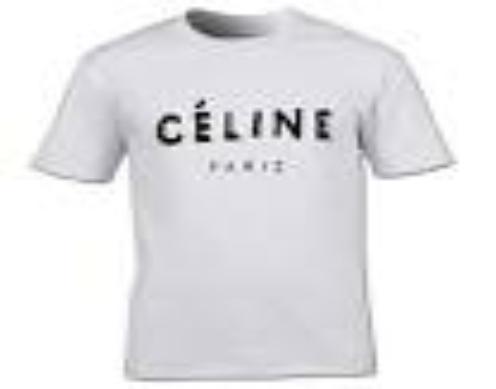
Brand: Celine
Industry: Clothes